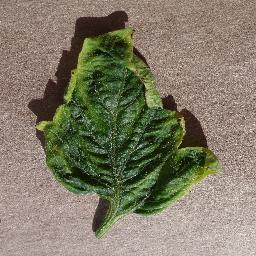
Label: Tomato___Tomato_Yellow_Leaf_Curl_Virus